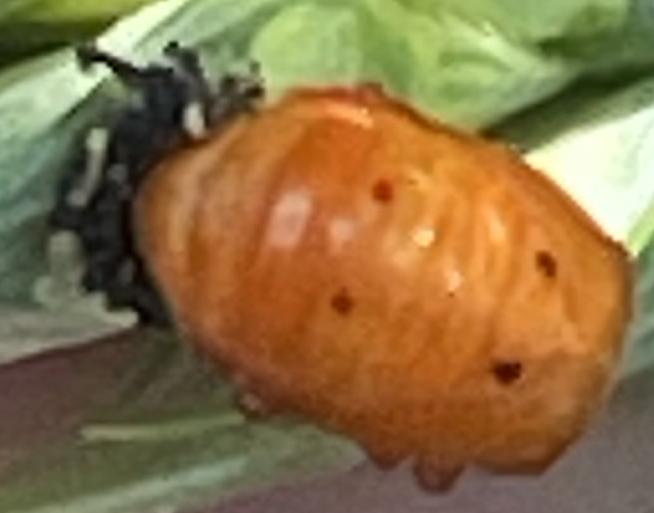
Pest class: predators